Pasquale Cafaro

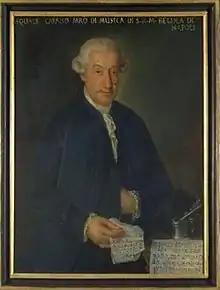
Pasquale Cafaro (1779)

Pasquale Cafaro (also known as Caffaro or Cafariello, 8 February 1715 or 1716 – 25 October 1787) was an Italian composer who was particularly known for his operas and the significant amount of sacred music he produced, including oratorios, motets, and masses.